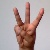
The image shows a hand gesture representing the letter 'W' in Indian Sign Language.